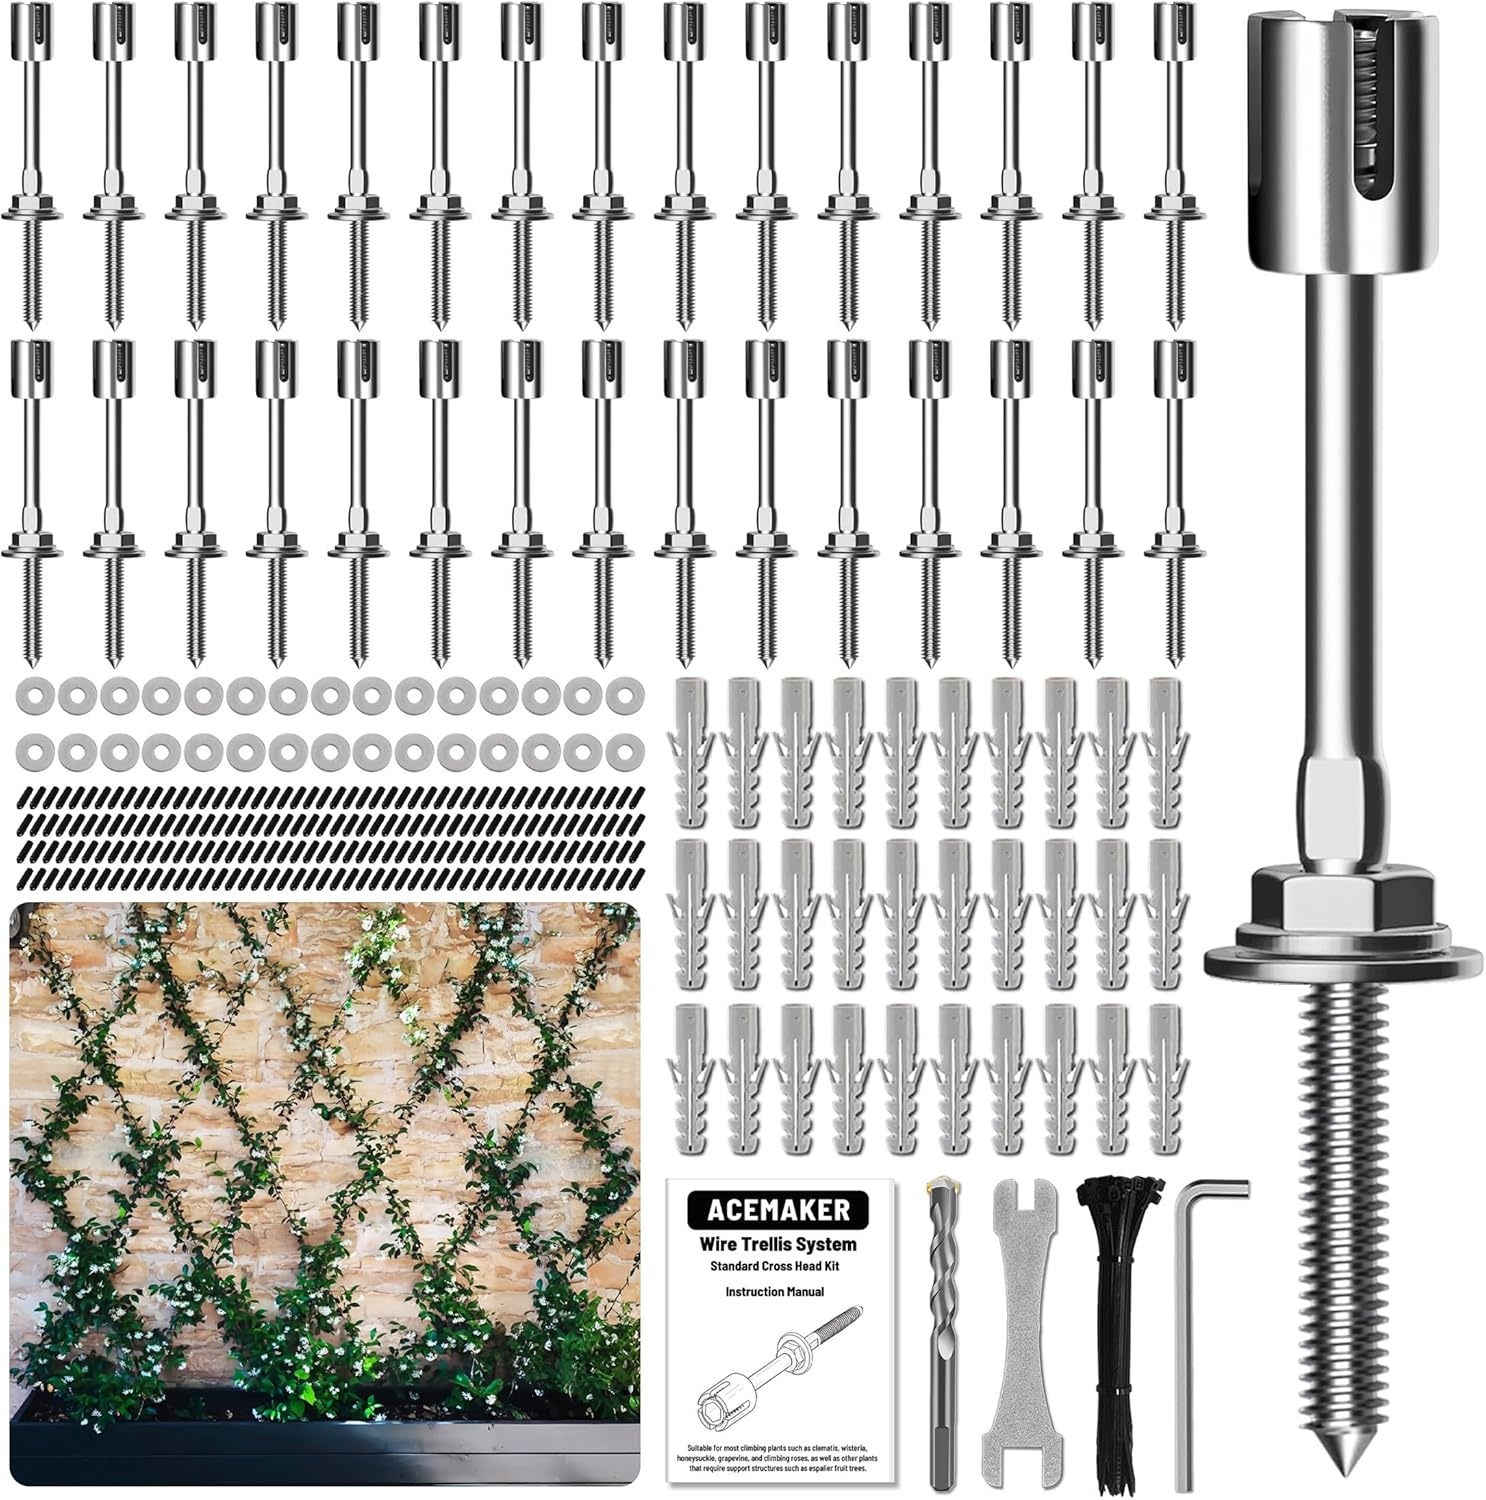
Wire Trellis for Climbing Plants Outdoor, 30-Set Wall Trellis Kit for 5/64"(2mm) Wire Ropes, T316 Espalier System for Fence and Garden DIY Projects (Hubs Only, Without Cable)
Overview Color : Hubs Only Material : T316 Stainless Steel Brand : Acemaker Product Dimensions : 0.66"W x 3.65"H Style : Modern About this item Package Contents - 30 crosshead hubs(only fit 5/64" or 2mm wire rope), 30 plastic expansion anchors, 30pcs washers, 120 PVC end caps, a small bundle of plant ties, 1 masonry drill bit, 1 Allen key, 1 all-purpose spanner, 1 instruction manual, trellis system calculator included. We offer a lifetime after-sales guarantee Boosting plant health - After installation, there is a 2-inch gap from the wall that effectively prevents moisture buildup and enhances airflow. The 7 x 7 stainless steel cable offers both aesthetics and a good grip surface for plants to climb up Flexible Layouts - Acemaker wire trellis kits provide versatility for different wall surfaces and climbing plants, allowing you to create various shapes like diamond, square, fan, or combinations. We also provided a Trellis System Calculator that auto-generates sketches for your design Top Quality - All parts are made of Marine Grade T316 Stainless Steel, it's waterproof, sun-resistant, and never rusts. You only need to lay out the grid once and it can be used for a lifetime Modern Wall Trellis - Acemaker wire trellis features a clean and sleek design that complements any wall, creating a modern and minimalist look for your garden
Brand: Acemaker
Category: Home & Garden > Lawn & Garden > Gardening > Plant Cages & Supports > Plant Supports